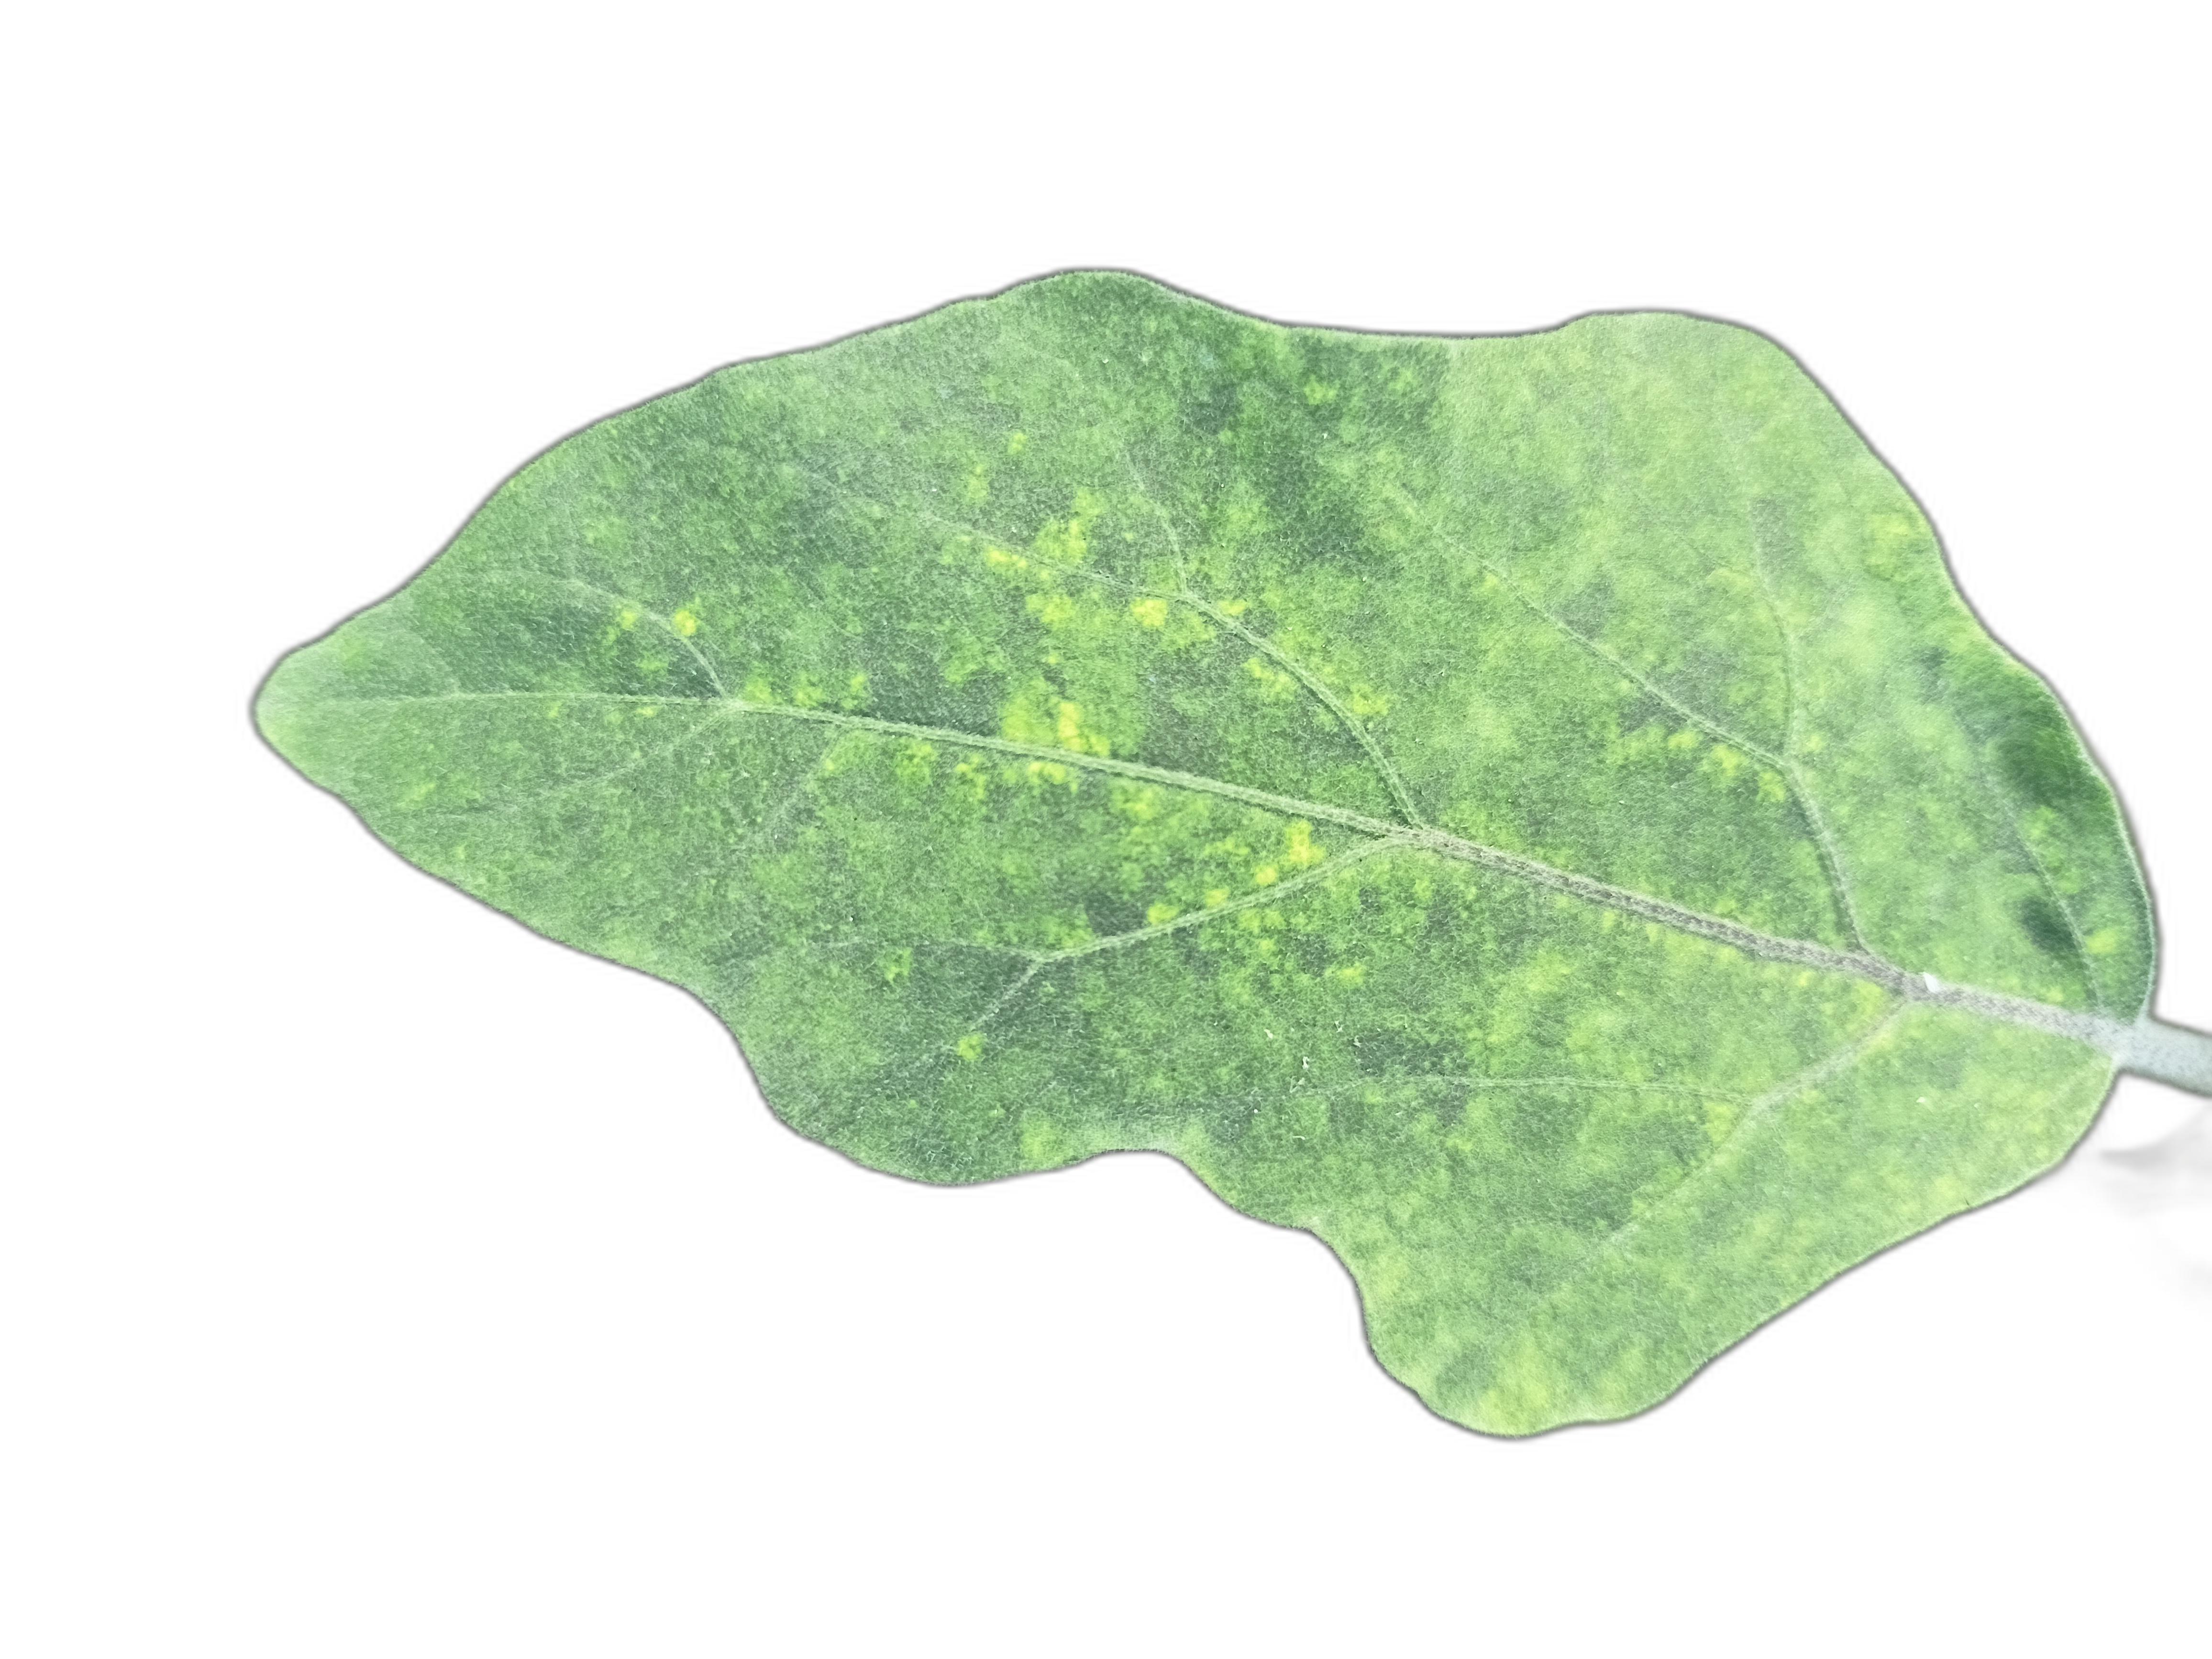
Label: White Mold Disease